Spirit Warriors (film)

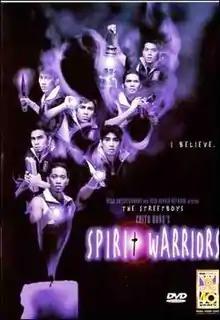
DVD cover

Spirit Warriors (stylized as SPIRI† WARRIORS) is a 2000 Filipino fantasy horror film written and directed by Chito S. Roño. It was followed by a sequel, "", which was released on January 1, 2003.